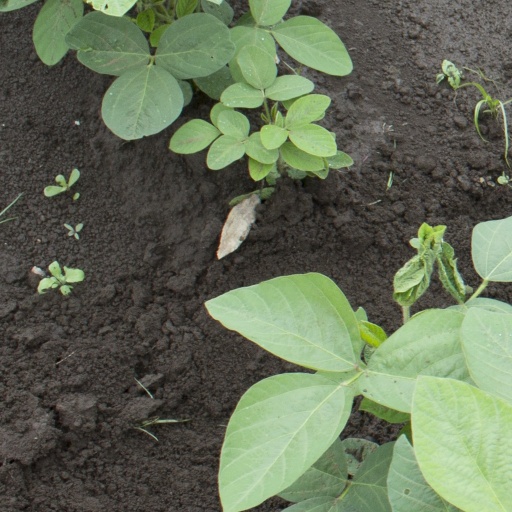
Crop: soybean